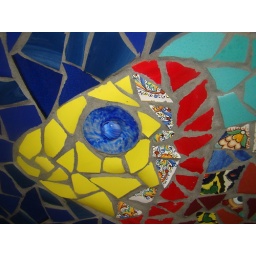
Fish eye detail. It's the bottom of a broken wine glass with a blue gem in the center.